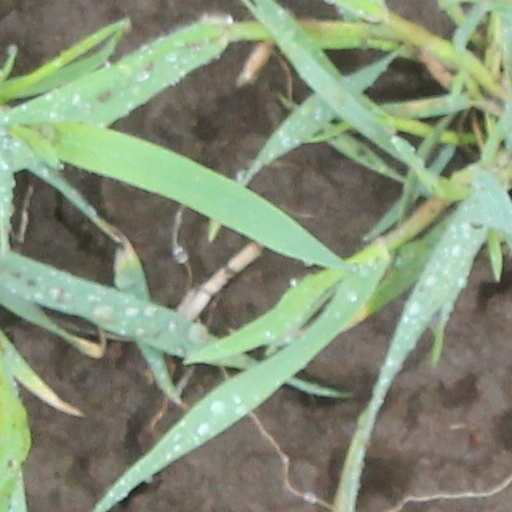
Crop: wheat